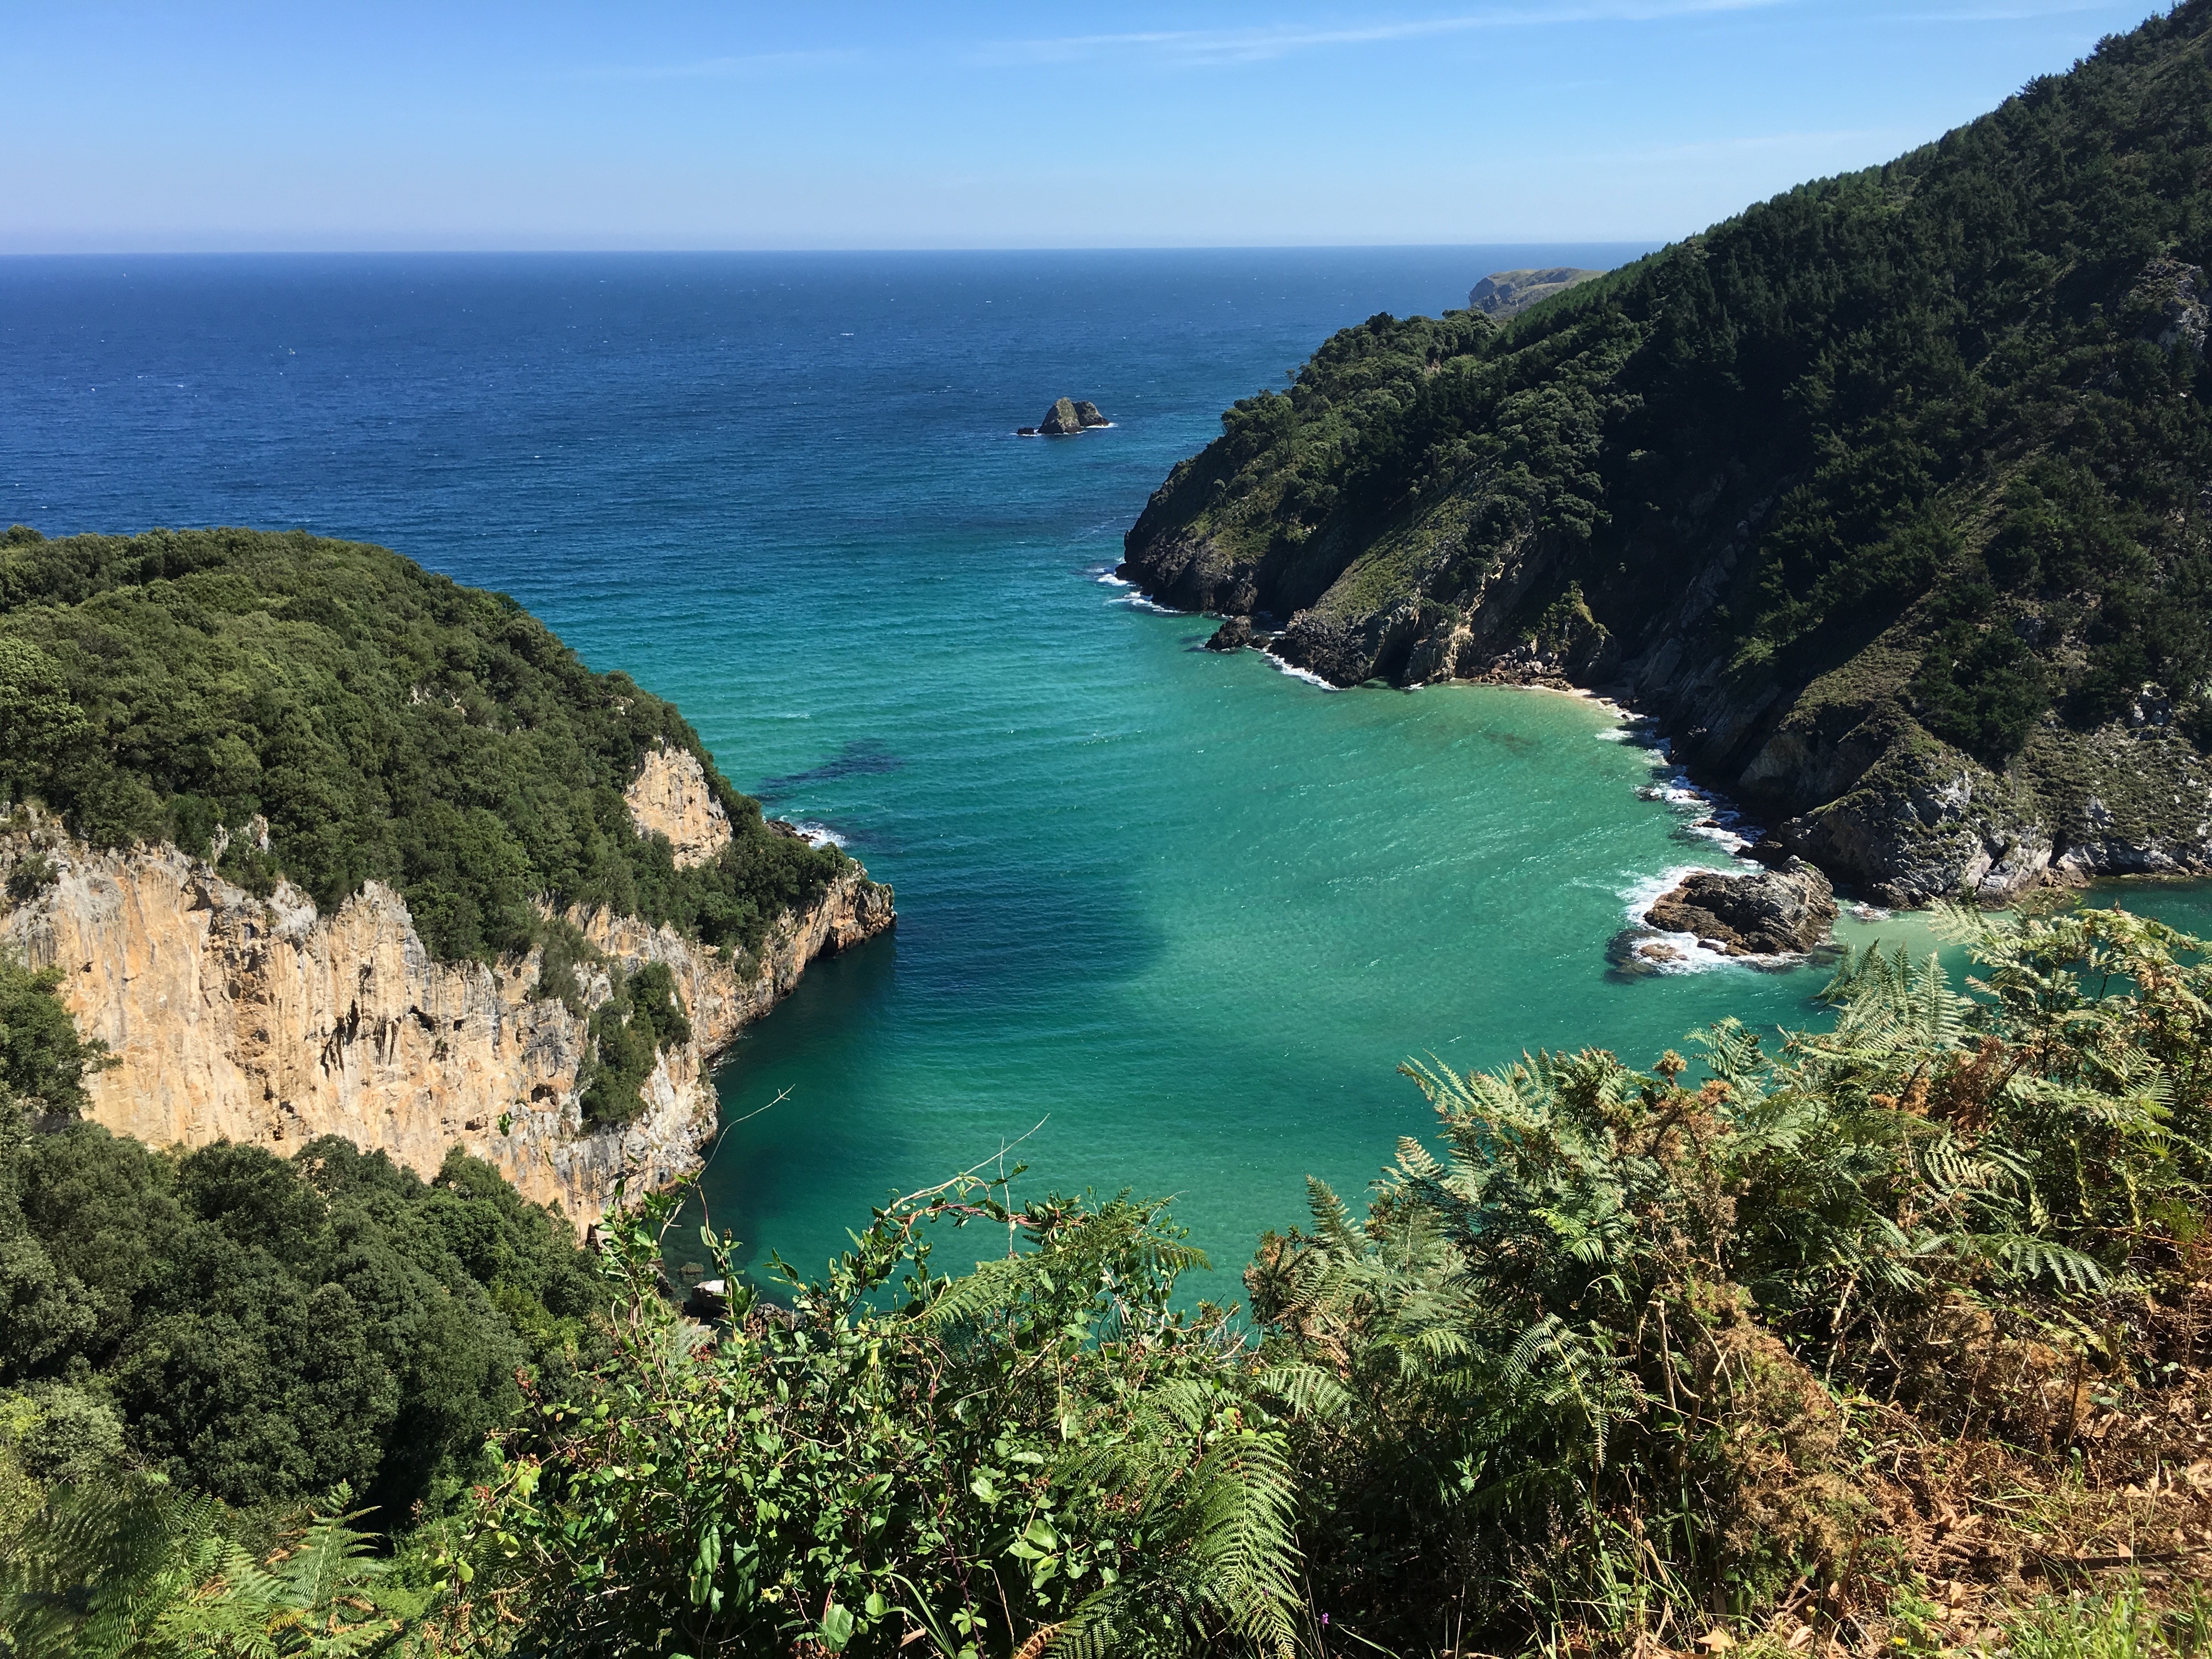
beach, sea, coast, nature, ocean, shore, vacation, cliff, cove, bay, blue, tourism, terrain, body of water, landscapes, costa, cape, islet, sea sky, landform, geographical feature, promontory